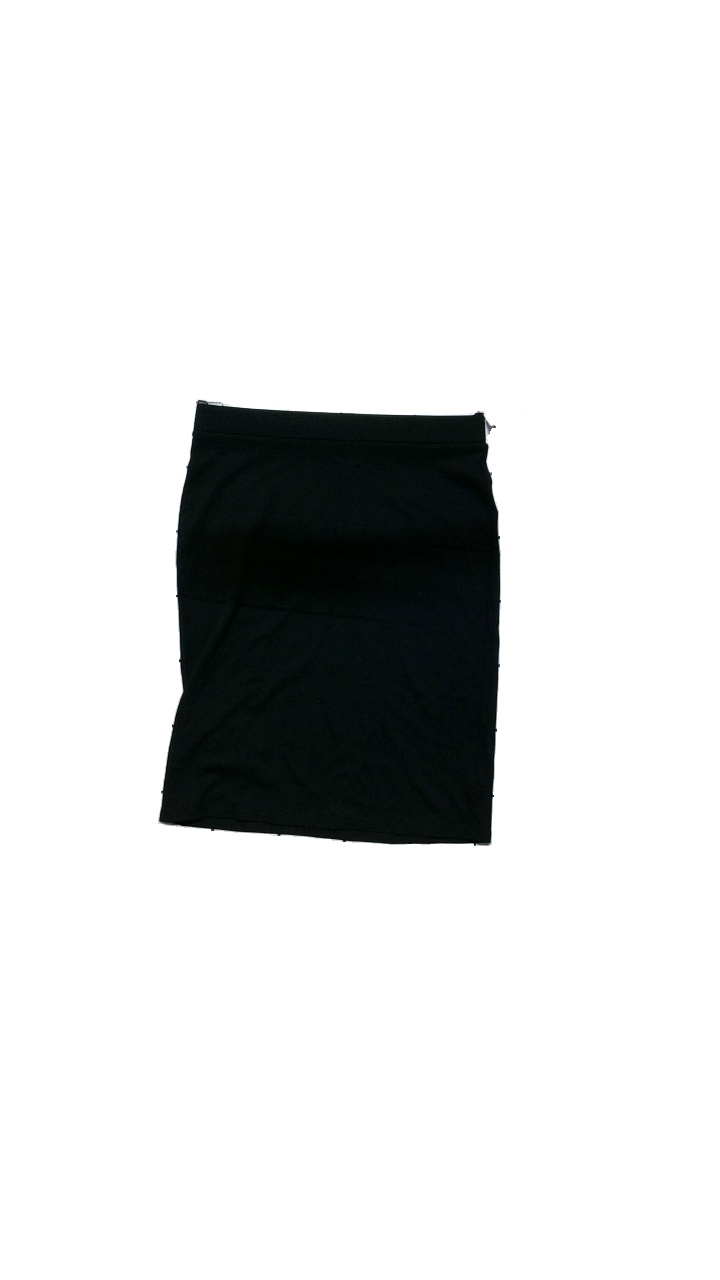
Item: Skirt (Ladies)
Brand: Åhlens
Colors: Black
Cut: Regular, Loose
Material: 95% cotton, 5% elastane
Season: All
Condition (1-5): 5
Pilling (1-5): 3
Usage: Reuse
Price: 50-100